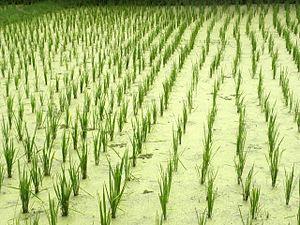
L'agriculture de la Malaisie constitue douze pour cent du PIB du pays. Seize pour cent de la population de la Malaisie est employé d'une manière ou d'une autre par l'agriculture. Des plantations à grande échelle ont été établis par le colon britannique. Ces plantations se sont ouvertes la possibilité à de nouvelles cultures telles que le caoutchouc, l'huile de palme et le cacao. Un certain nombre de cultures sont cultivées pour usage domestique tels que les bananes, les noix de coco, le durio, les ananas, le riz et le ramboutan.